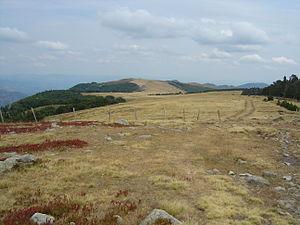
Landes sur les crêtes du Tanargue vues depuis le sommet Méjan
Le Tanargue est un massif français compris dans le Massif central, culminant à 1 511 mètres au sommet du Grand Tanargue. Allongé d'ouest en est sur 15 à 20 kilomètres, son pourtour fait environ 50 kilomètres pour une surface de 4 725,79 hectares. Il est surnommé « montagne du Tonnerre ». Le massif possède également un climat cévenol caractéristique, avec des cumuls annuels de précipitations parmi les plus hauts de France métropolitaine. En raison de ses particularités topographiques, géologiques et climatiques, il est une figure symbolique importante de l'Ardèche, ayant alimenté récits et représentations artistiques.
La Souche est une commune de la Cévenne ardéchoise située à 16 kilomètres d'Aubenas et à 29 kilomètres de Langogne. Les habitants de la municipalité s'appellent les Souchois et les Souchoises, ils étaient au nombre de 356 au recensement INSEE de 2011. Administrativement, la localité fait partie du canton de Haute-Ardèche, lui-même compris dans le département de l'Ardèche, en région Auvergne-Rhône-Alpes. La municipalité est adhérente de la communauté de communes Ardèche des Sources et Volcans depuis sa création en 2014.